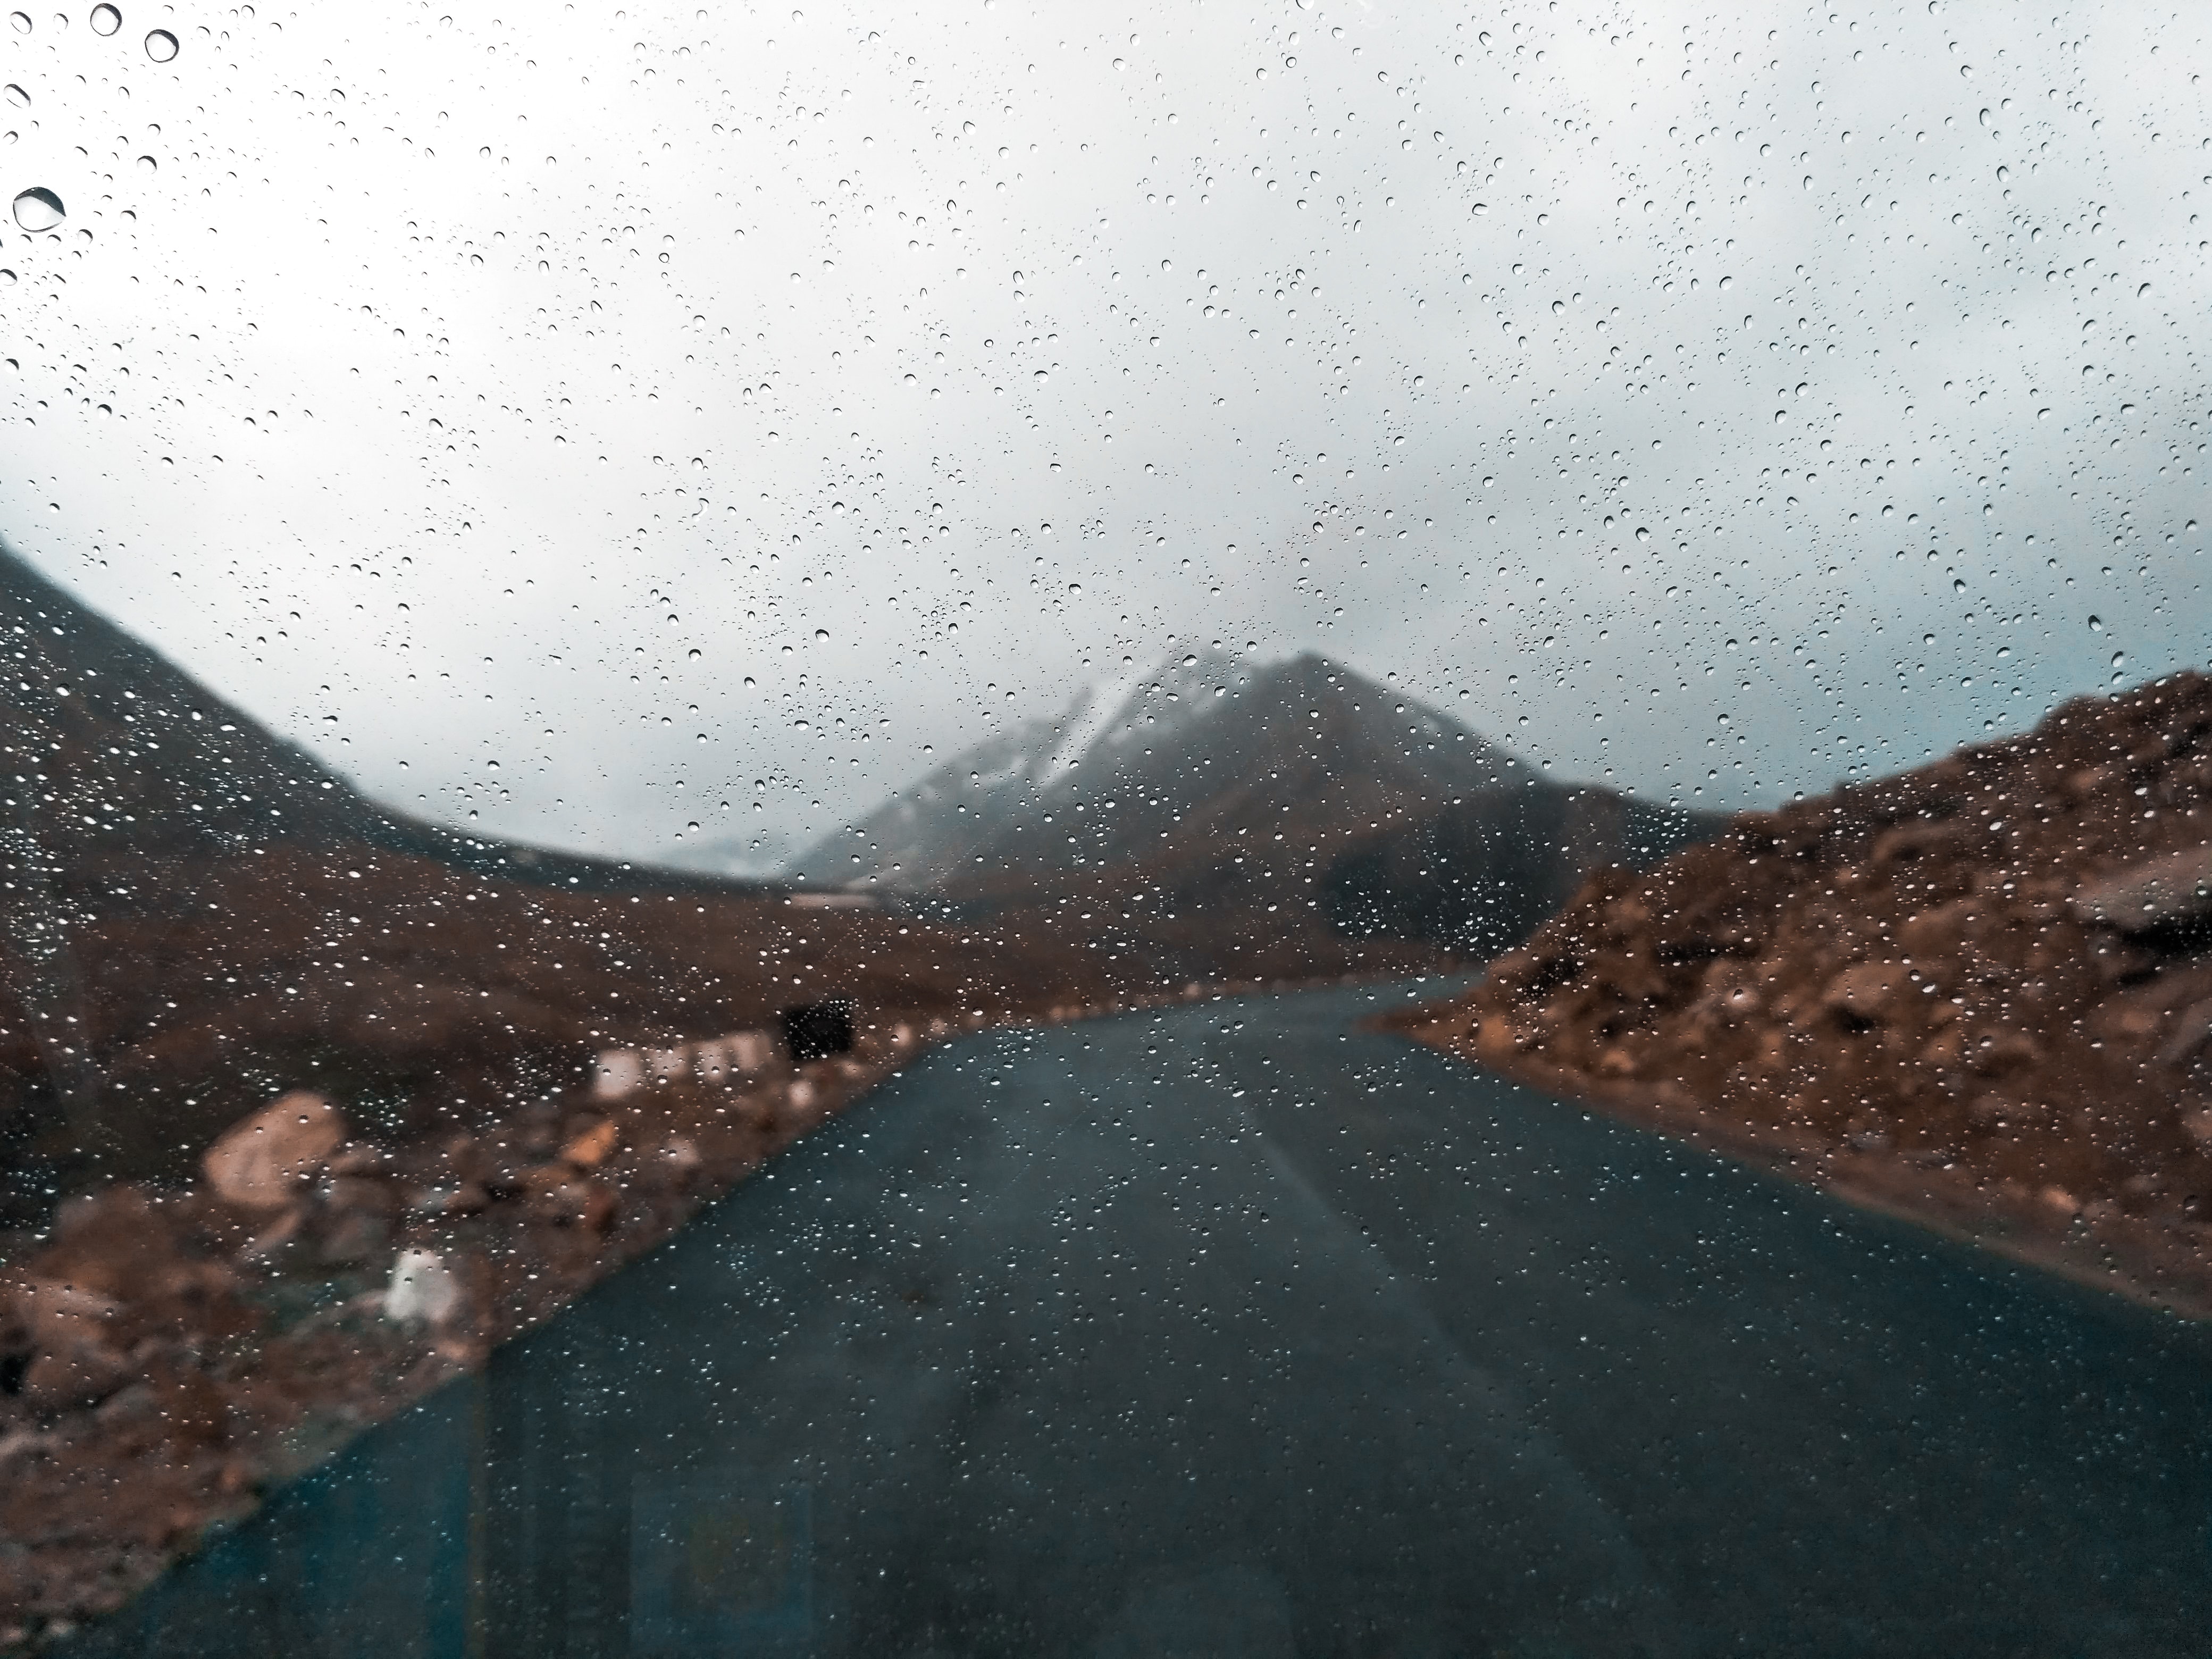
sky, mountainous landforms, water, mountain, highland, cloud, geological phenomenon, reflection, road, landscape, mountain range, road surface, rain, road trip, rock, hill, automotive window part